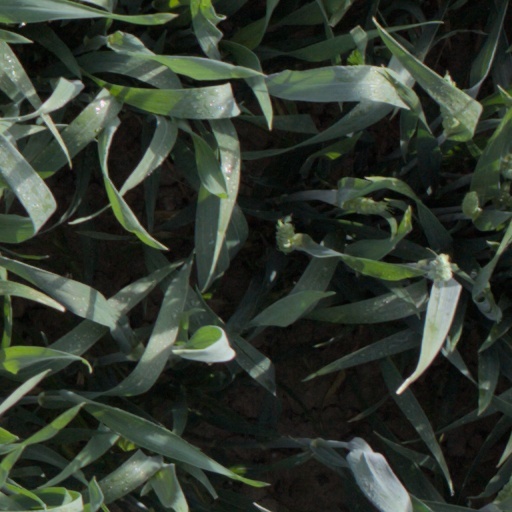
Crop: wheat